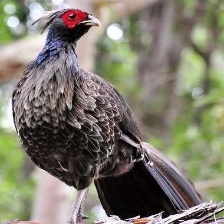
Species: BAND TAILED GUAN
Scientific name: PENELOPE ARGYROTIS